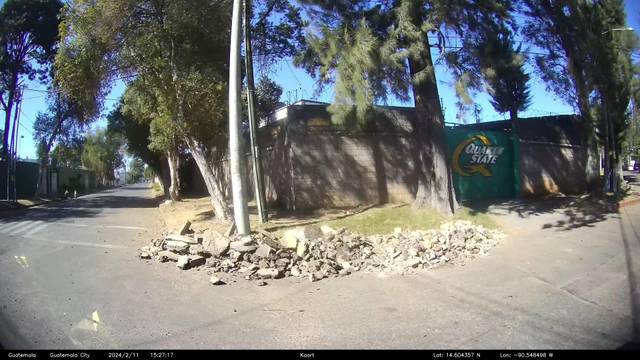
Region: Guatemala
Coordinates: 14.604, -90.548